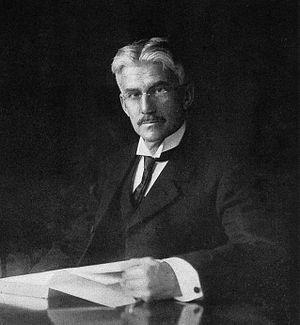
Albert Henry Munsell est un peintre et professeur d'art américain. Il est l'inventeur du nuancier de Munsell.